Off Season (1992 film)

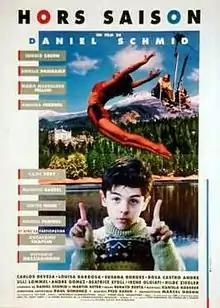
Promotional poster

Off Season is a 1992 comedy film by Daniel Schmid, who also co-wrote the screenplay with Martin Suter. The film is semi-autobiographical for Schmid, who re-imagines the hotel he grew up in the Swiss Alps. The French-Swiss-German co-production premiered at the Locarno International Film Festival in August 1992, followed by a screening at the Toronto International Film Festival on 12 September 1992. The film was the Swiss submission for the Academy Award for Best Foreign Language Film, but was not accepted as a nominee.